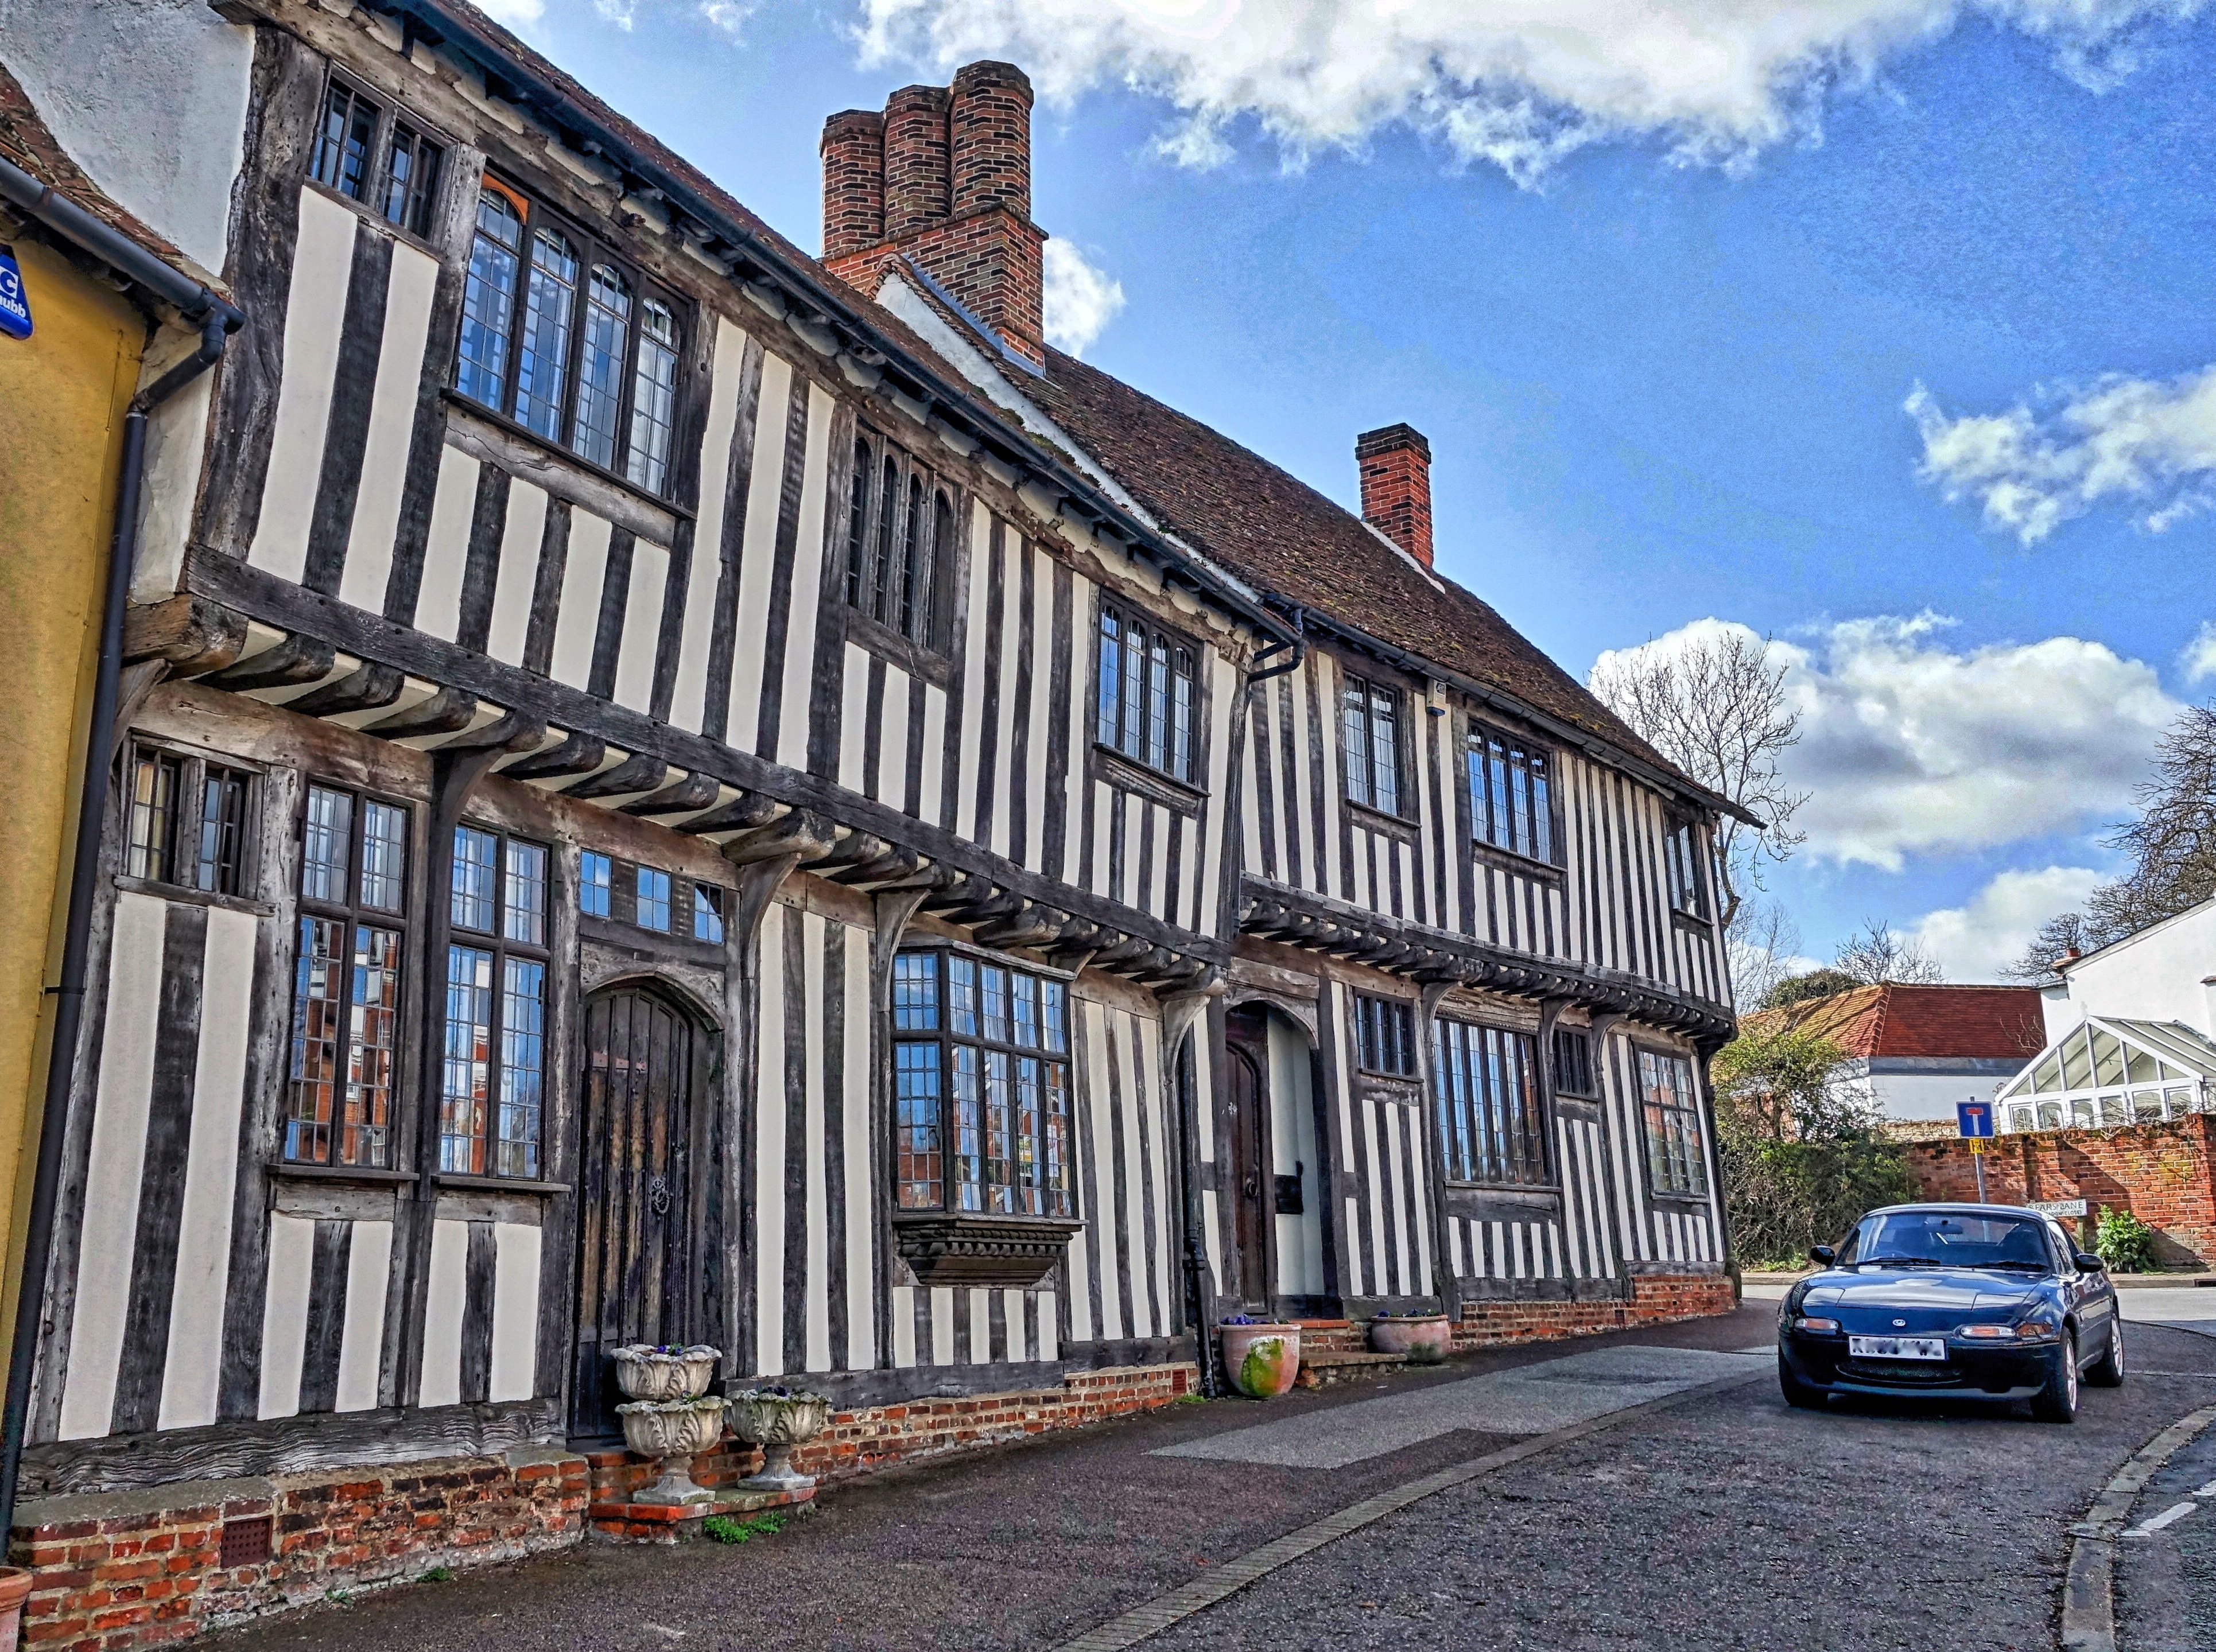
architecture, road, street, car, vintage, house, town, building, downtown, suburb, facade, property, historic, apartment, medieval, infrastructure, heritage, estate, traditional, neighbourhood, real estate, tours, half timbered, urban area, residential area, lavenham, human settlement